Christopher Theisen

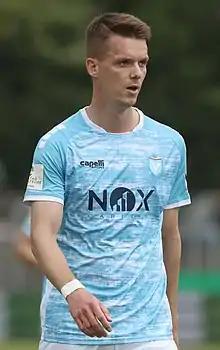

Christopher Theisen (born 13 June 1993) is a German professional footballer who plays as a midfielder for TSV Steinbach.